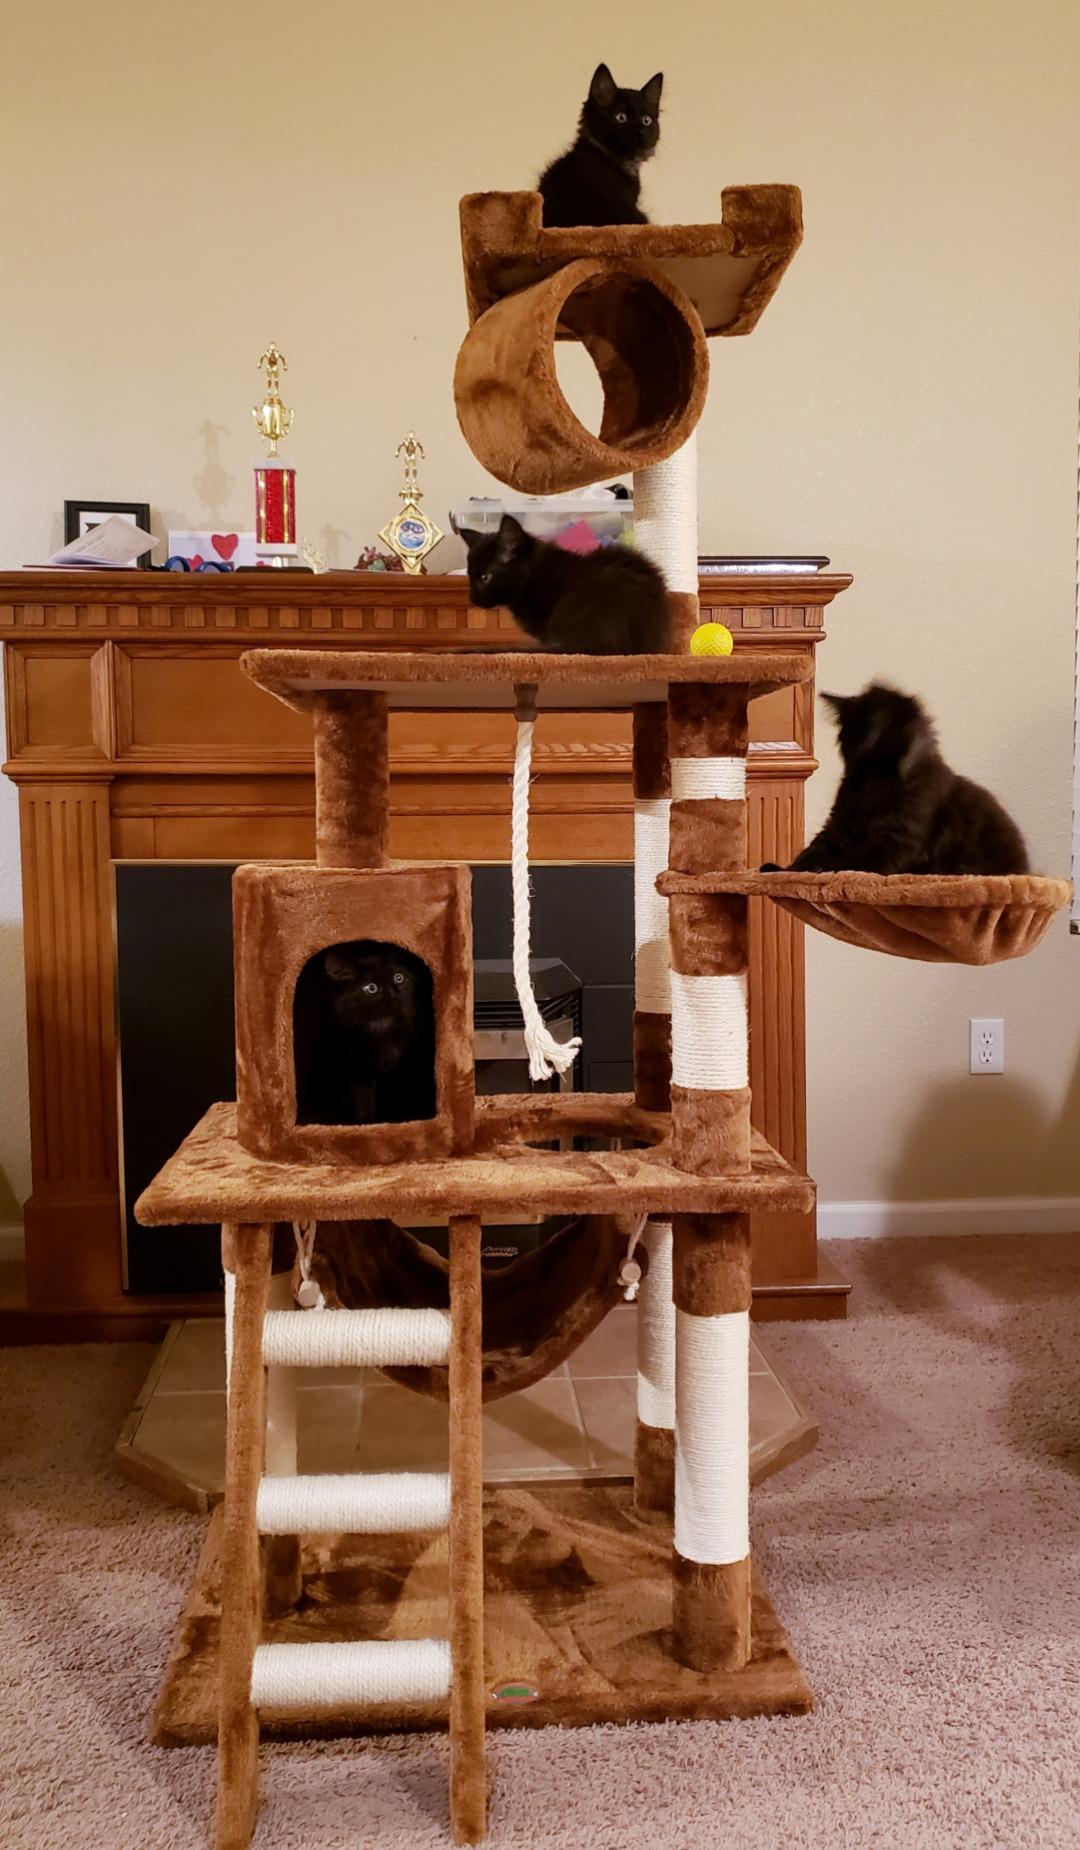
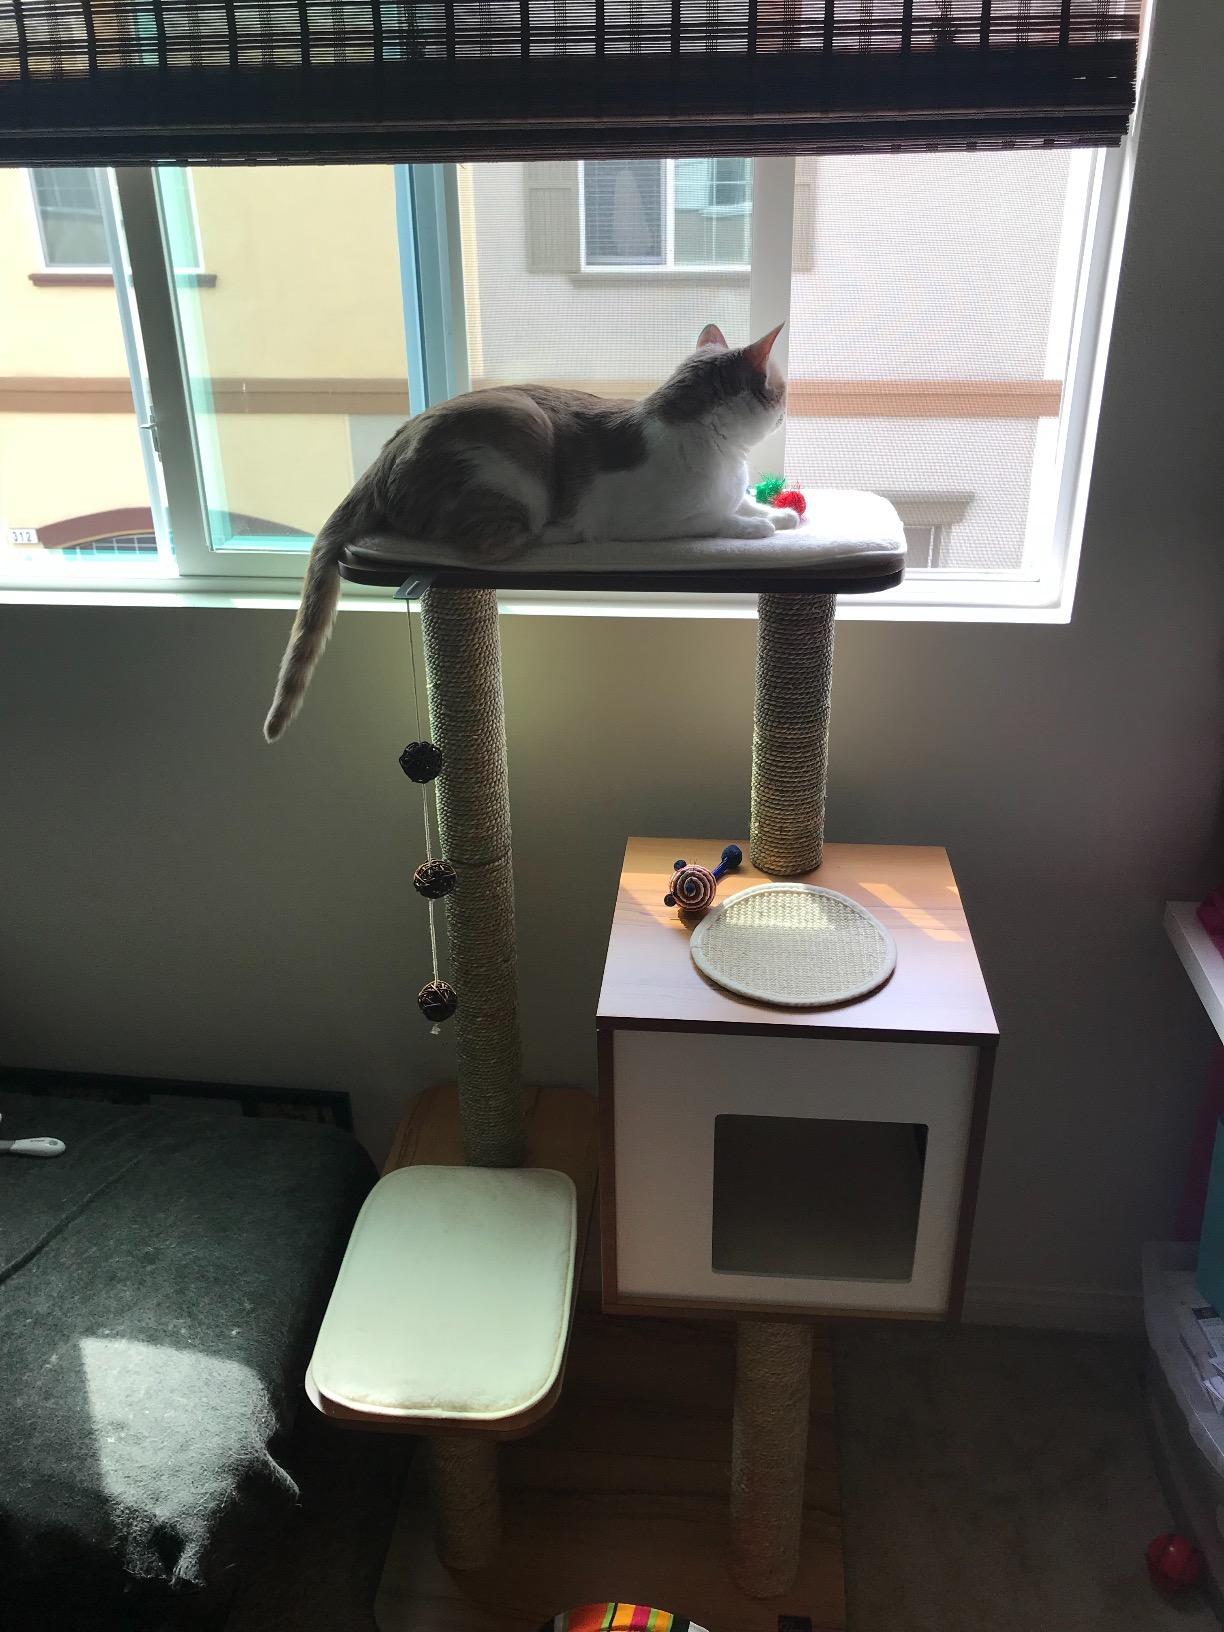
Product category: items_cat tree
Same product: no